German Space Travel Exhibition

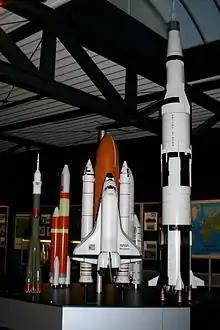
Rocket models 1:25 scale

The registered association "Space Travel Exhibition Association" has over 250 national and international members. Almost all German astronauts and cosmonauts are association members.